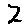
Label: 2